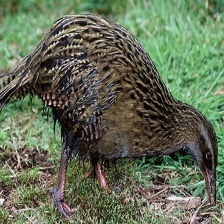
Species: OKINAWA RAIL
Scientific name: GALLIRALLUS OKINAWAE
ImageNet parent category: european_gallinule